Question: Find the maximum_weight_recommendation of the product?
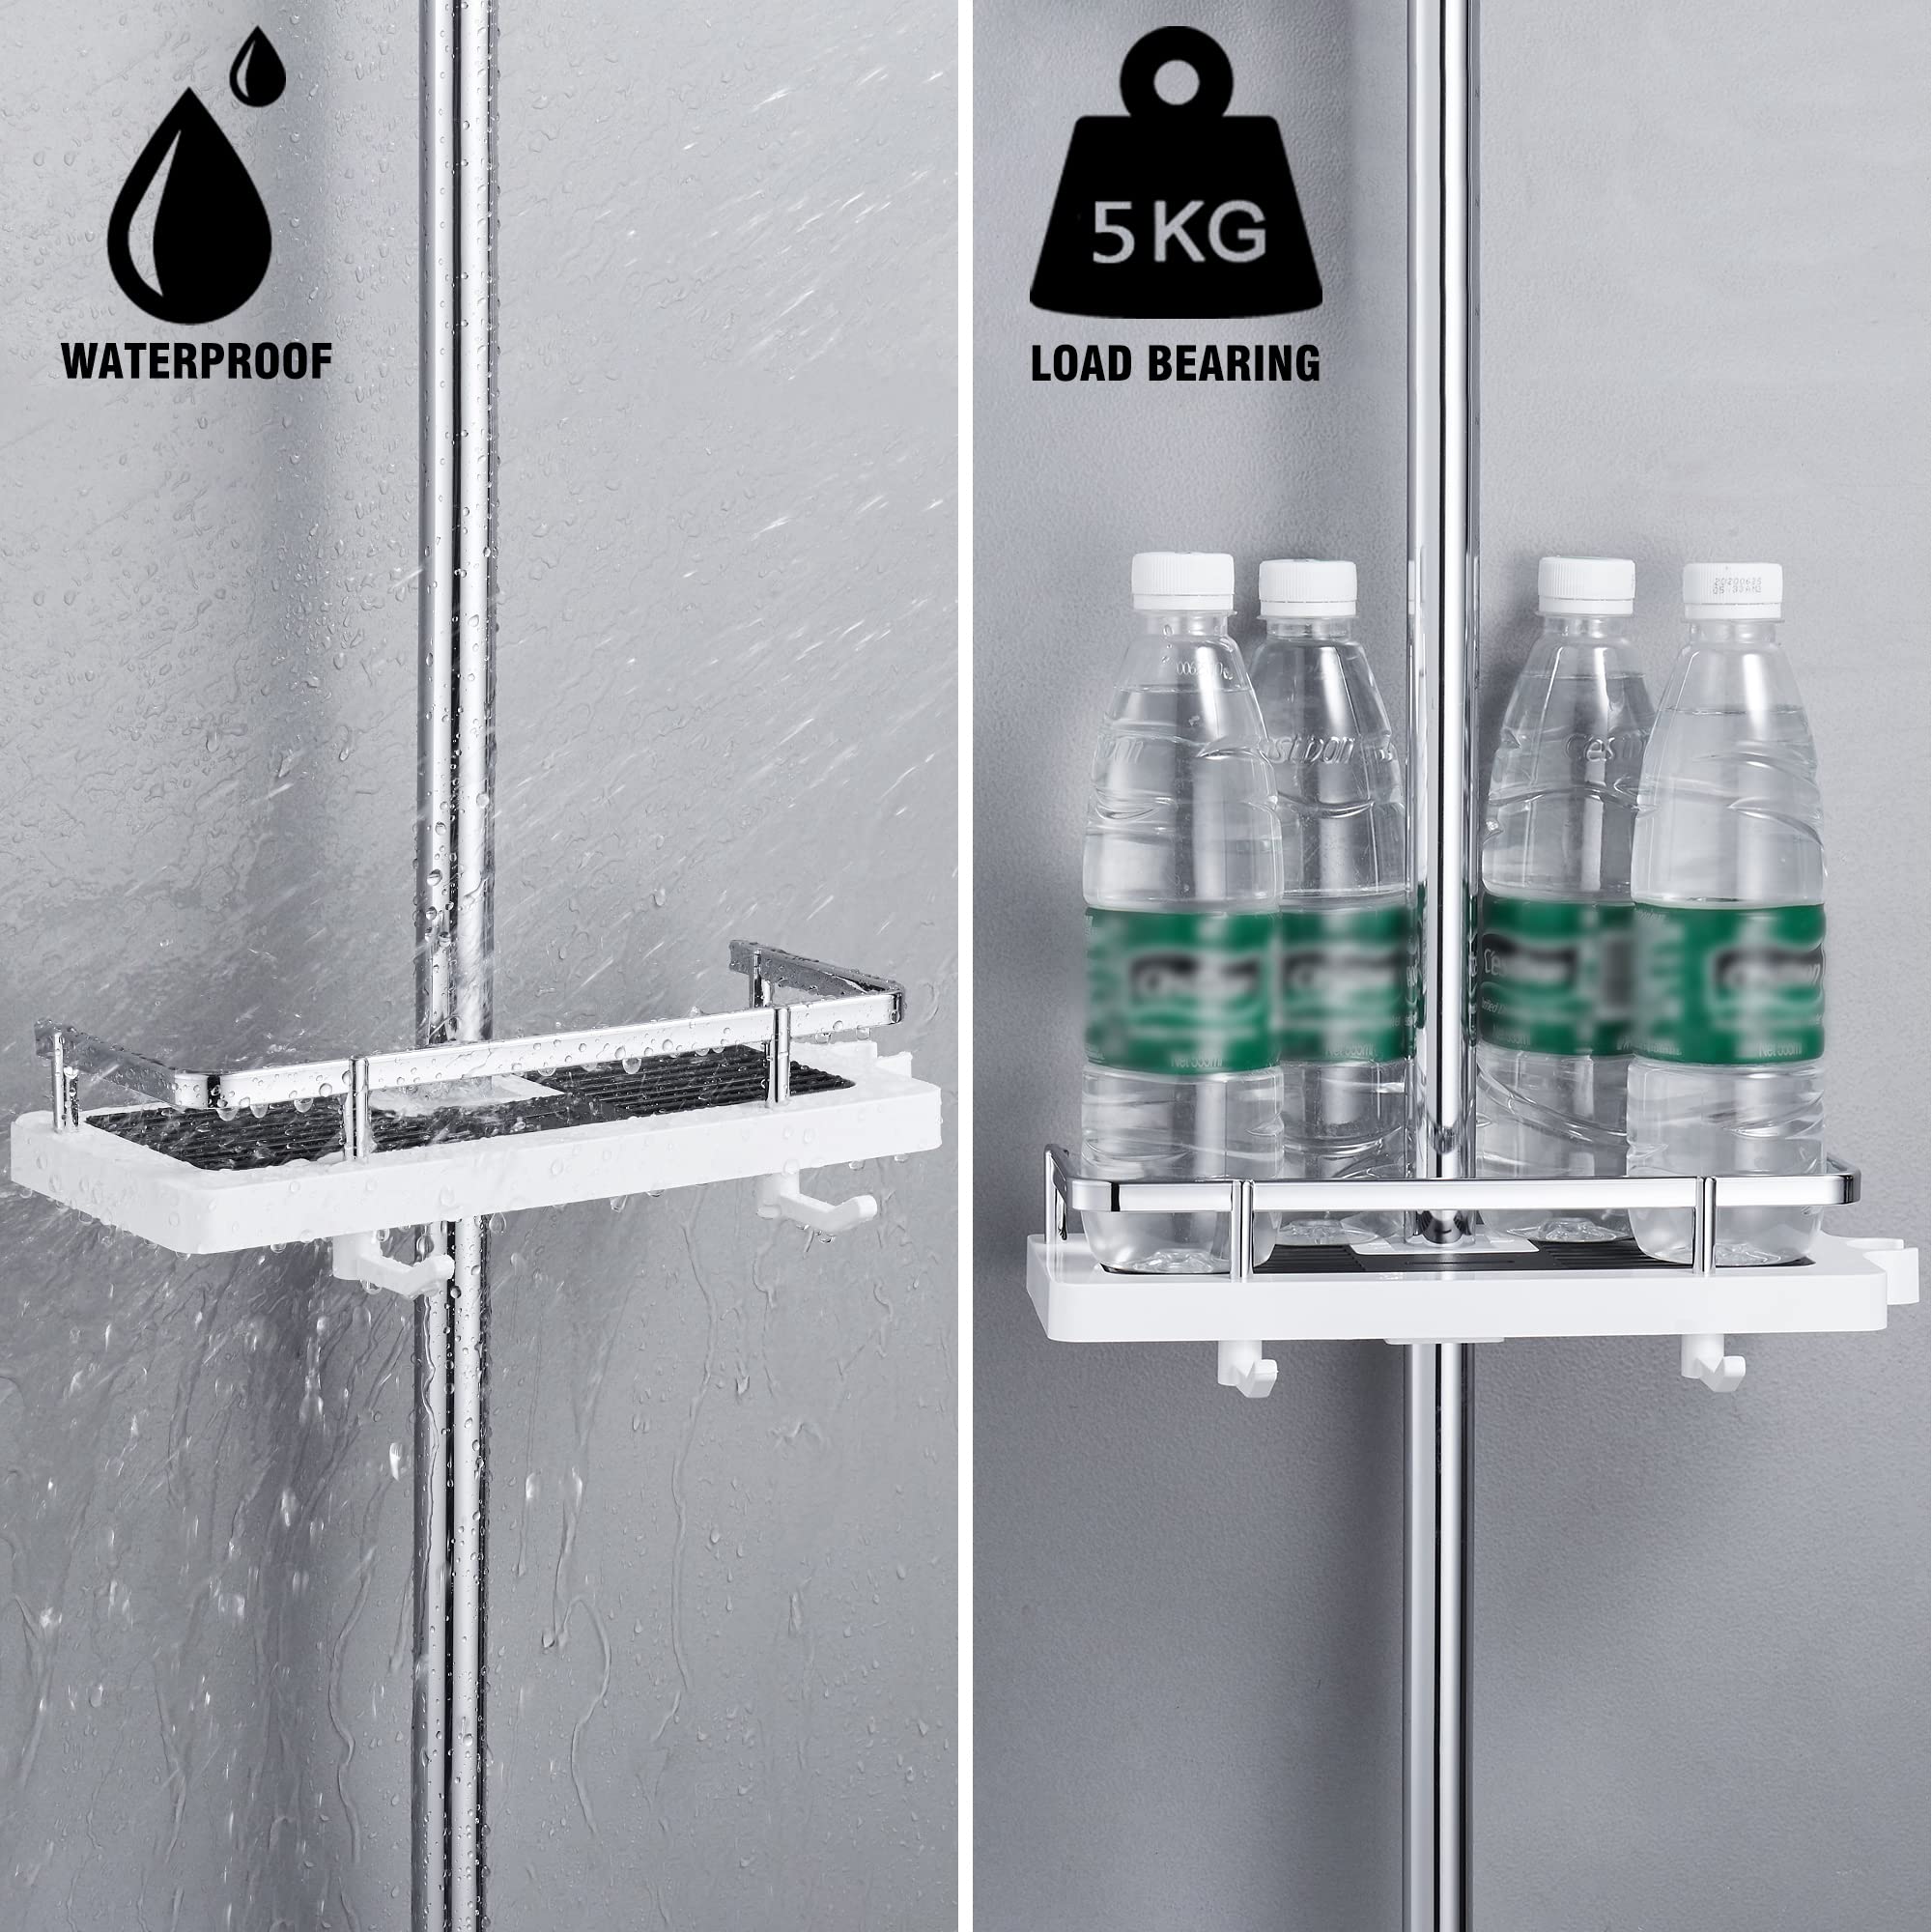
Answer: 5.0 kilogram